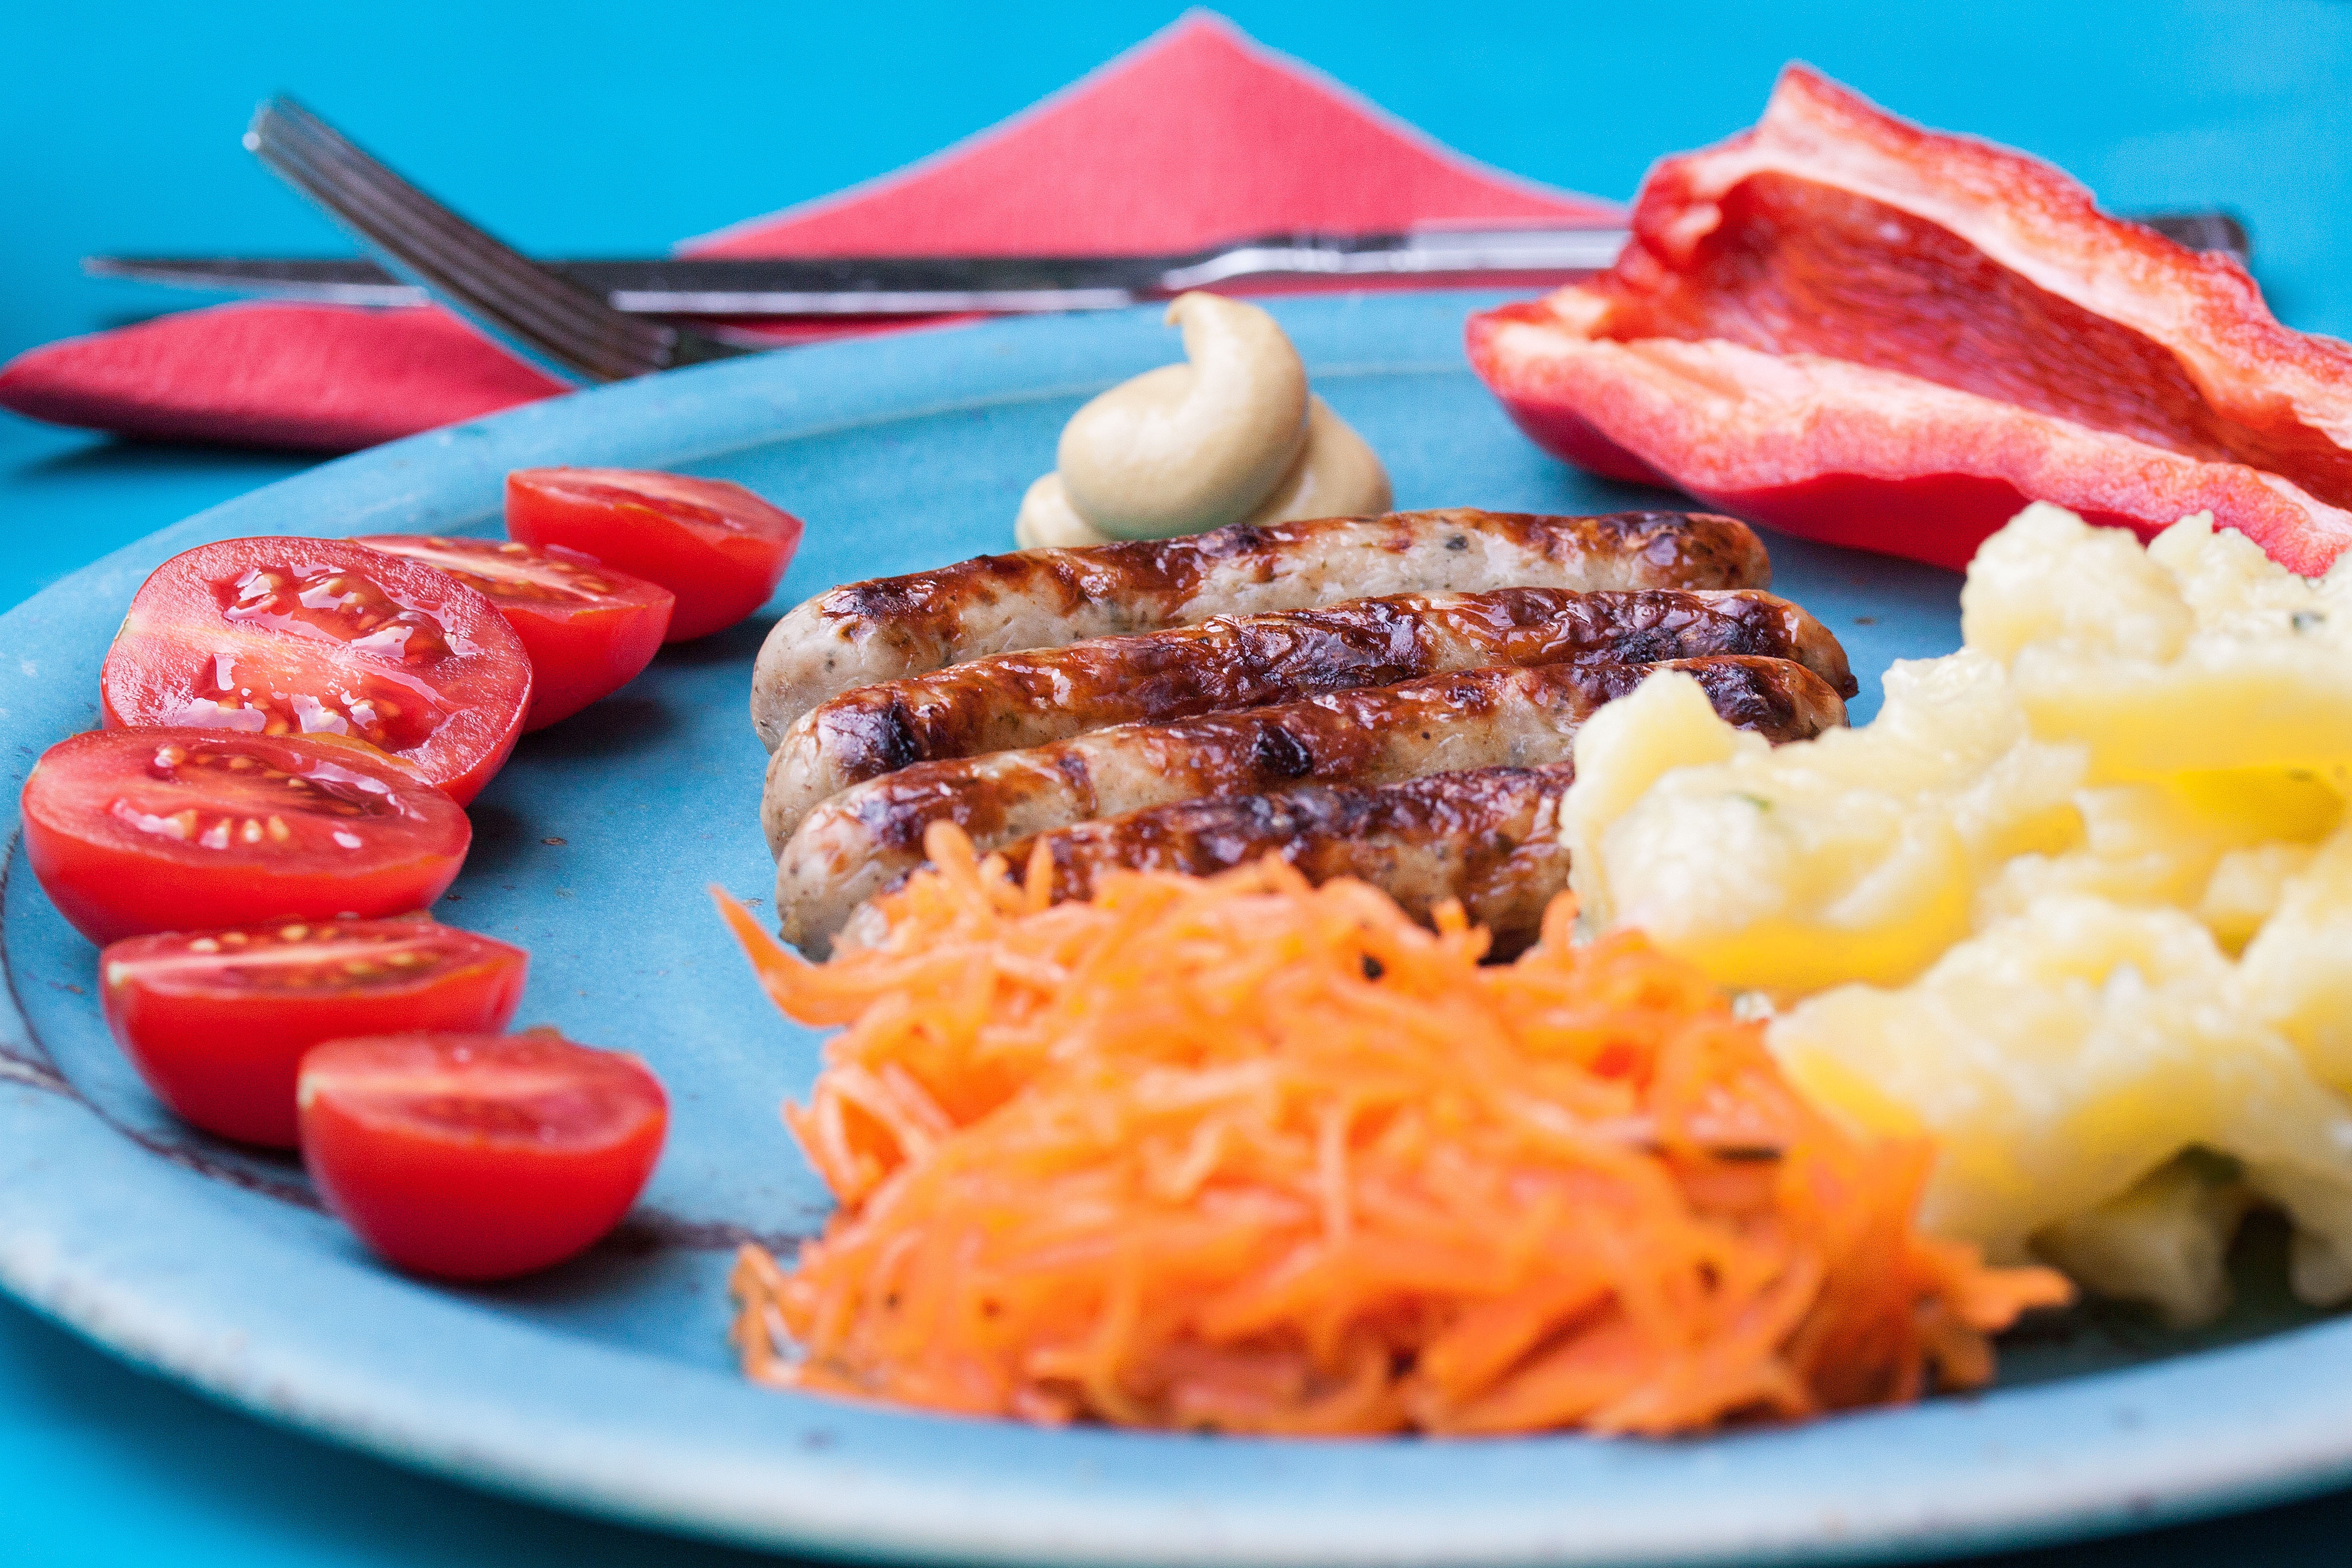
orange, dish, meal, food, red, produce, vegetable, yellow, fish, breakfast, meat, lunch, barbecue, cuisine, heat, grill, sausage, tomatoes, bratwurst, paprika, stainless, potato salad, garden party, grill sausage, grill sausages, pork sausage, gentlemen's evening, carrot salad